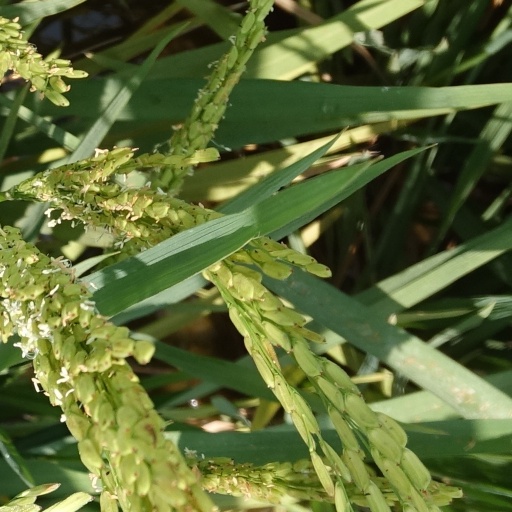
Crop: rice